Garanhuns

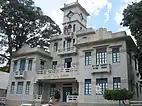
"Celso Galvão Palace", seat of the municipal government

European settlement of the lands now comprising Garanhuns began in the 17th century. White colonists and enslaved Africans escaping Dutch domination in Dutch Brazil established communities in the region's Caatinga moist-forest enclaves, establishing scattered villages. On 29 September 1658, "Mestre de campo" Nicolau Aranha Pacheco, Captain Cosmo de Brito Cação, Antonio Fernandes Aranha, and Ambrósio Aranha de Farias received a land grant of approximately 20 leagues from the acting governor, André Vidal de Negreiros. This grant included two plots: one in the fields of Garanhuns and another in Panema. That same year, the Garcia Farm was established in the area now encompassing the municipal seat. Evidence suggests the farm was thriving until around 1670, when it was destroyed during conflicts with "quilombolas" from Curica, in Alto do Magano, thereafter known as Tapera do Garcia, later simplified to Tapera. "Tapera" is an Old Tupi word meaning "extinct, destroyed village," now meaning "ruined house, abandoned house" in modern Portuguese.